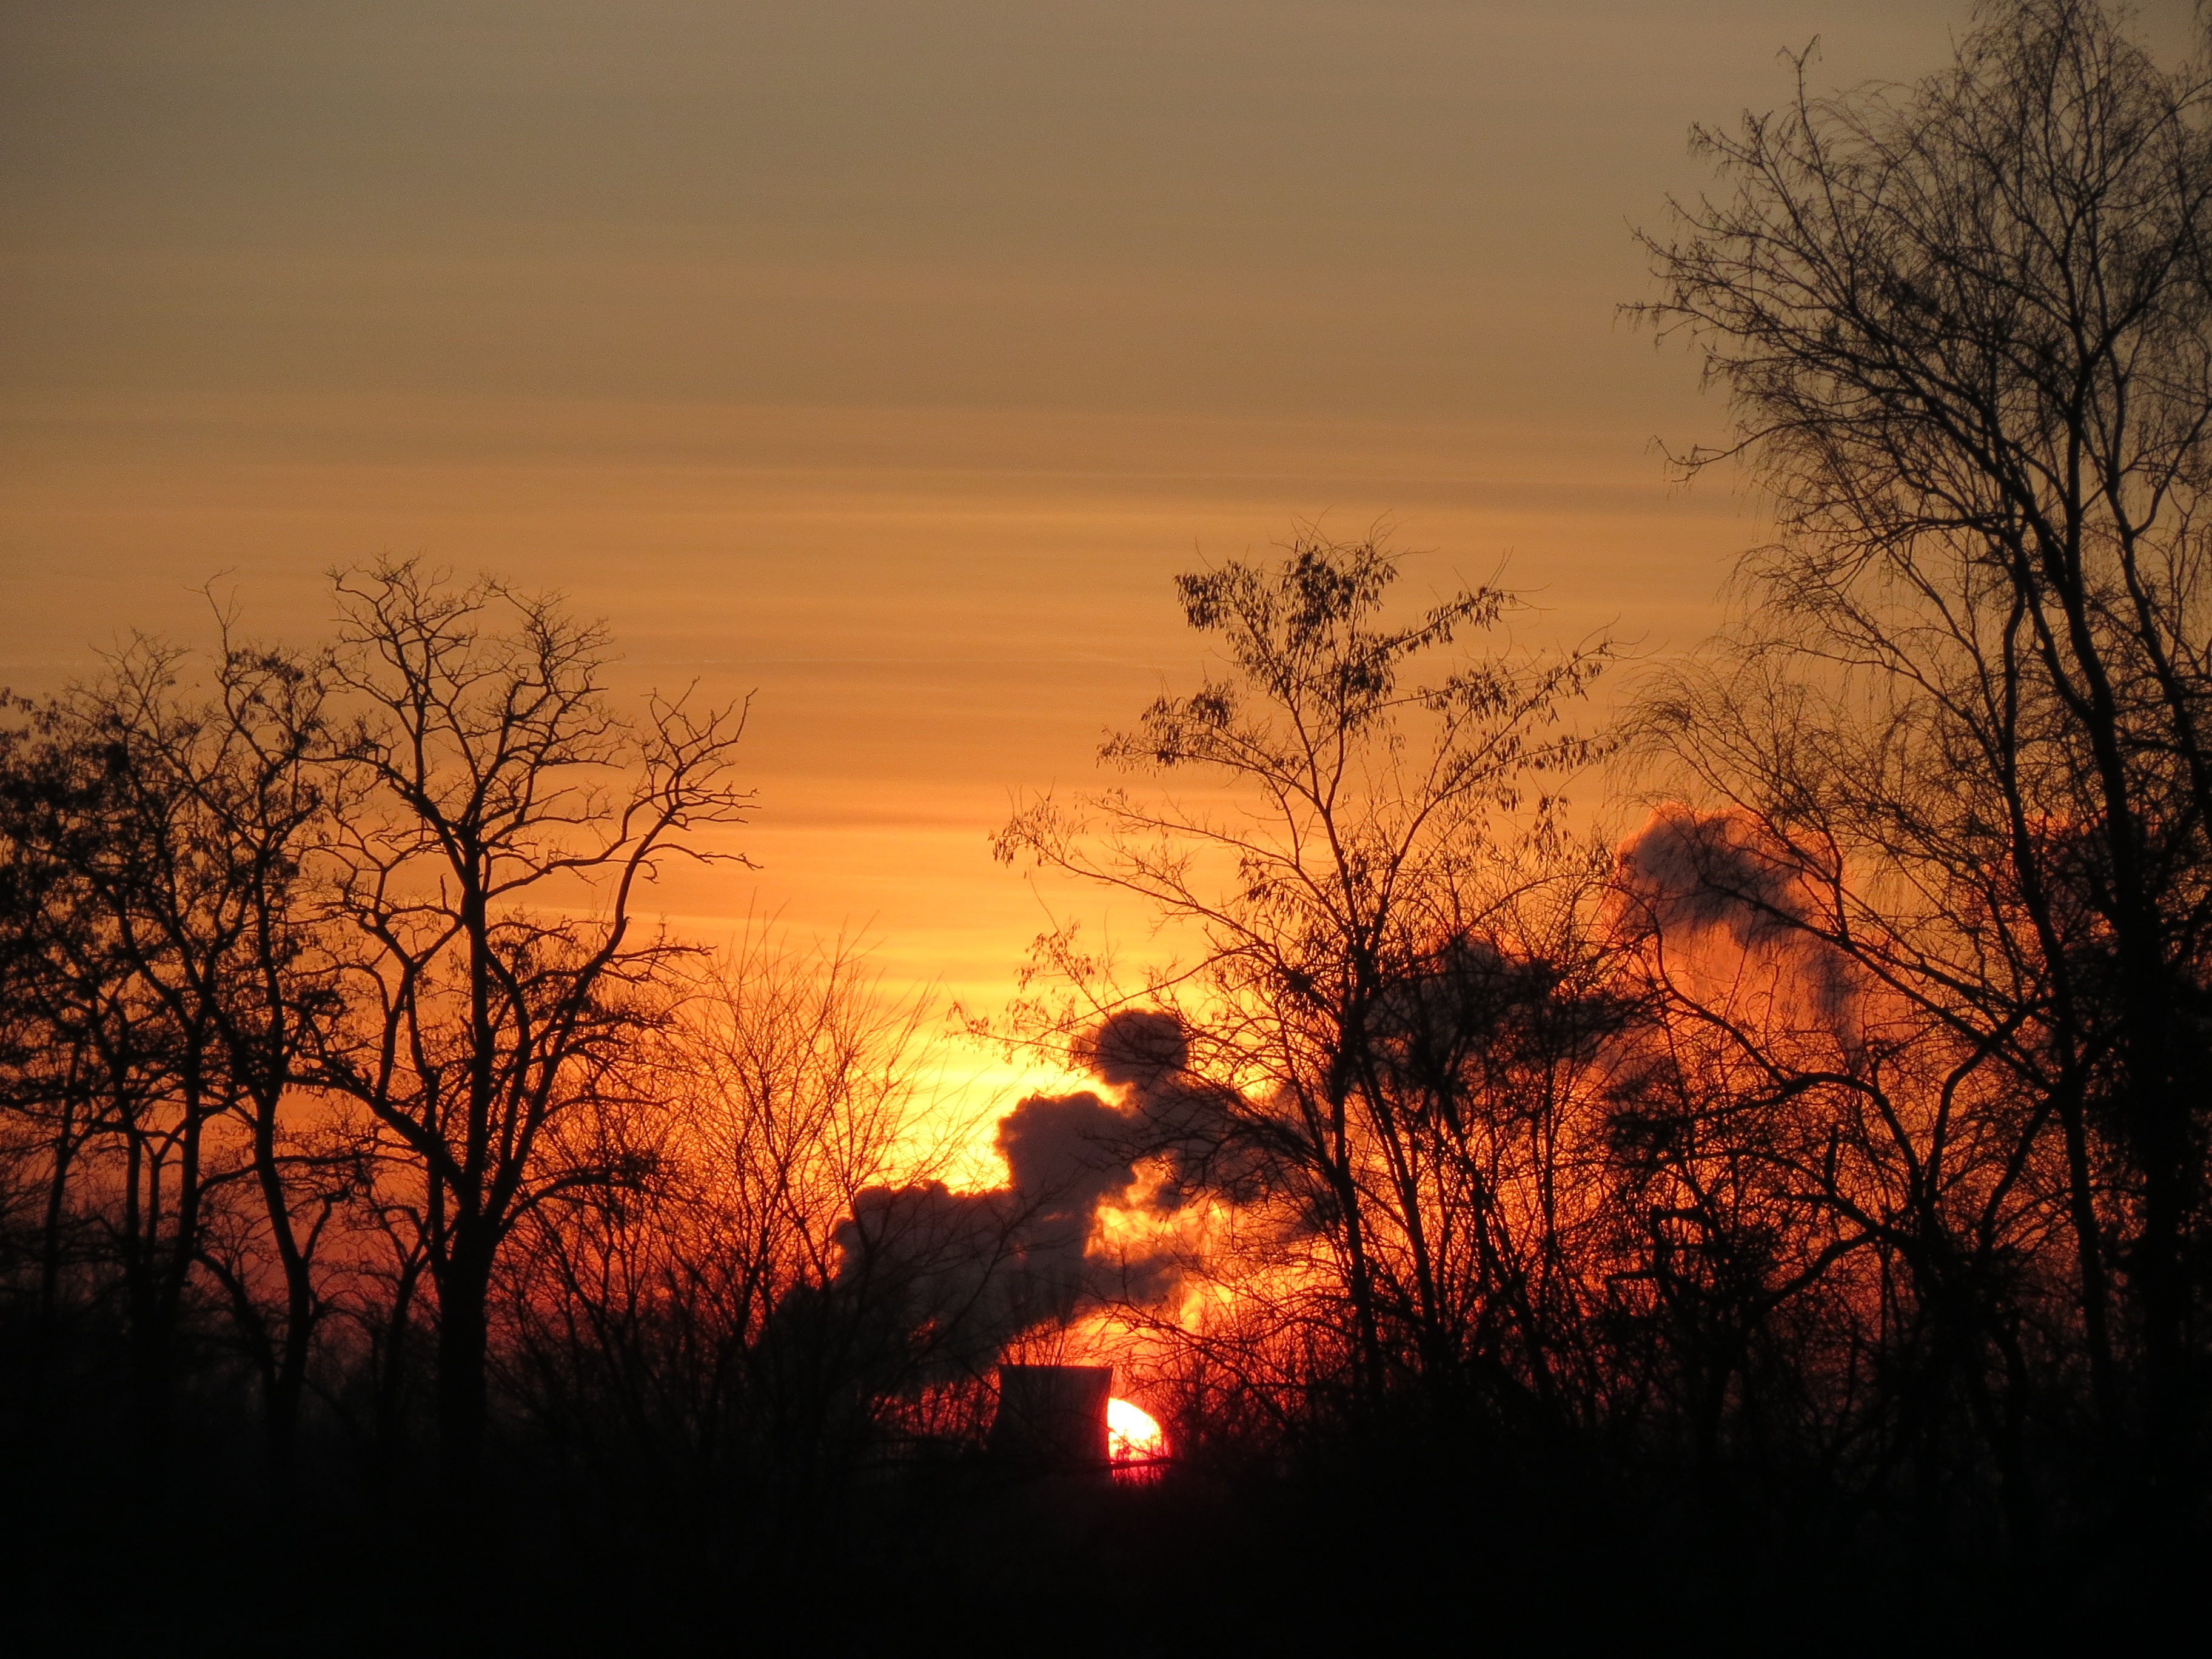
tree, nature, branch, cloud, sky, sunrise, sunset, steam, morning, dawn, atmosphere, dusk, evening, orange, chimney, industrial, trees, scene, silhouettes, pollution, afterglow, atmospheric phenomenon, red sky at morning